Vili Auvinen

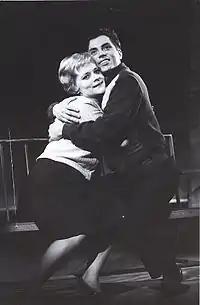
Auvinen with his wife Eila Roine in 1962

Vilho Emil "Vili" Auvinen (11 November 1931 – 2 August 1996) was a Finnish actor and theatre director.